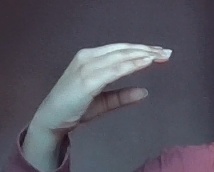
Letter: jeem